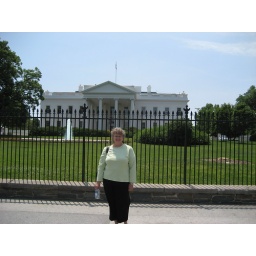
Me in front of white house